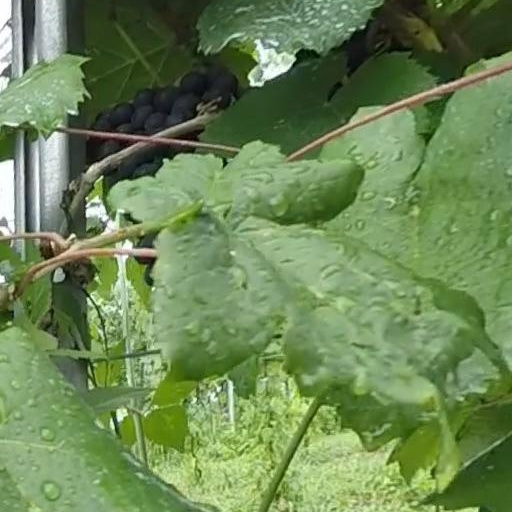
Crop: grape